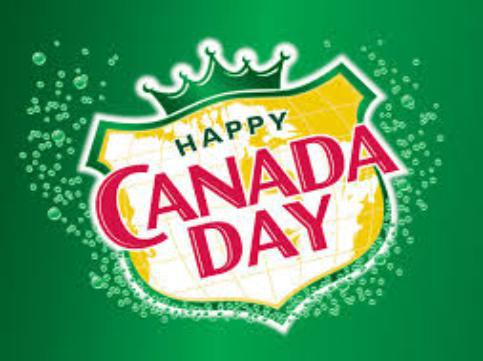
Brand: Canada Dry
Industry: Food